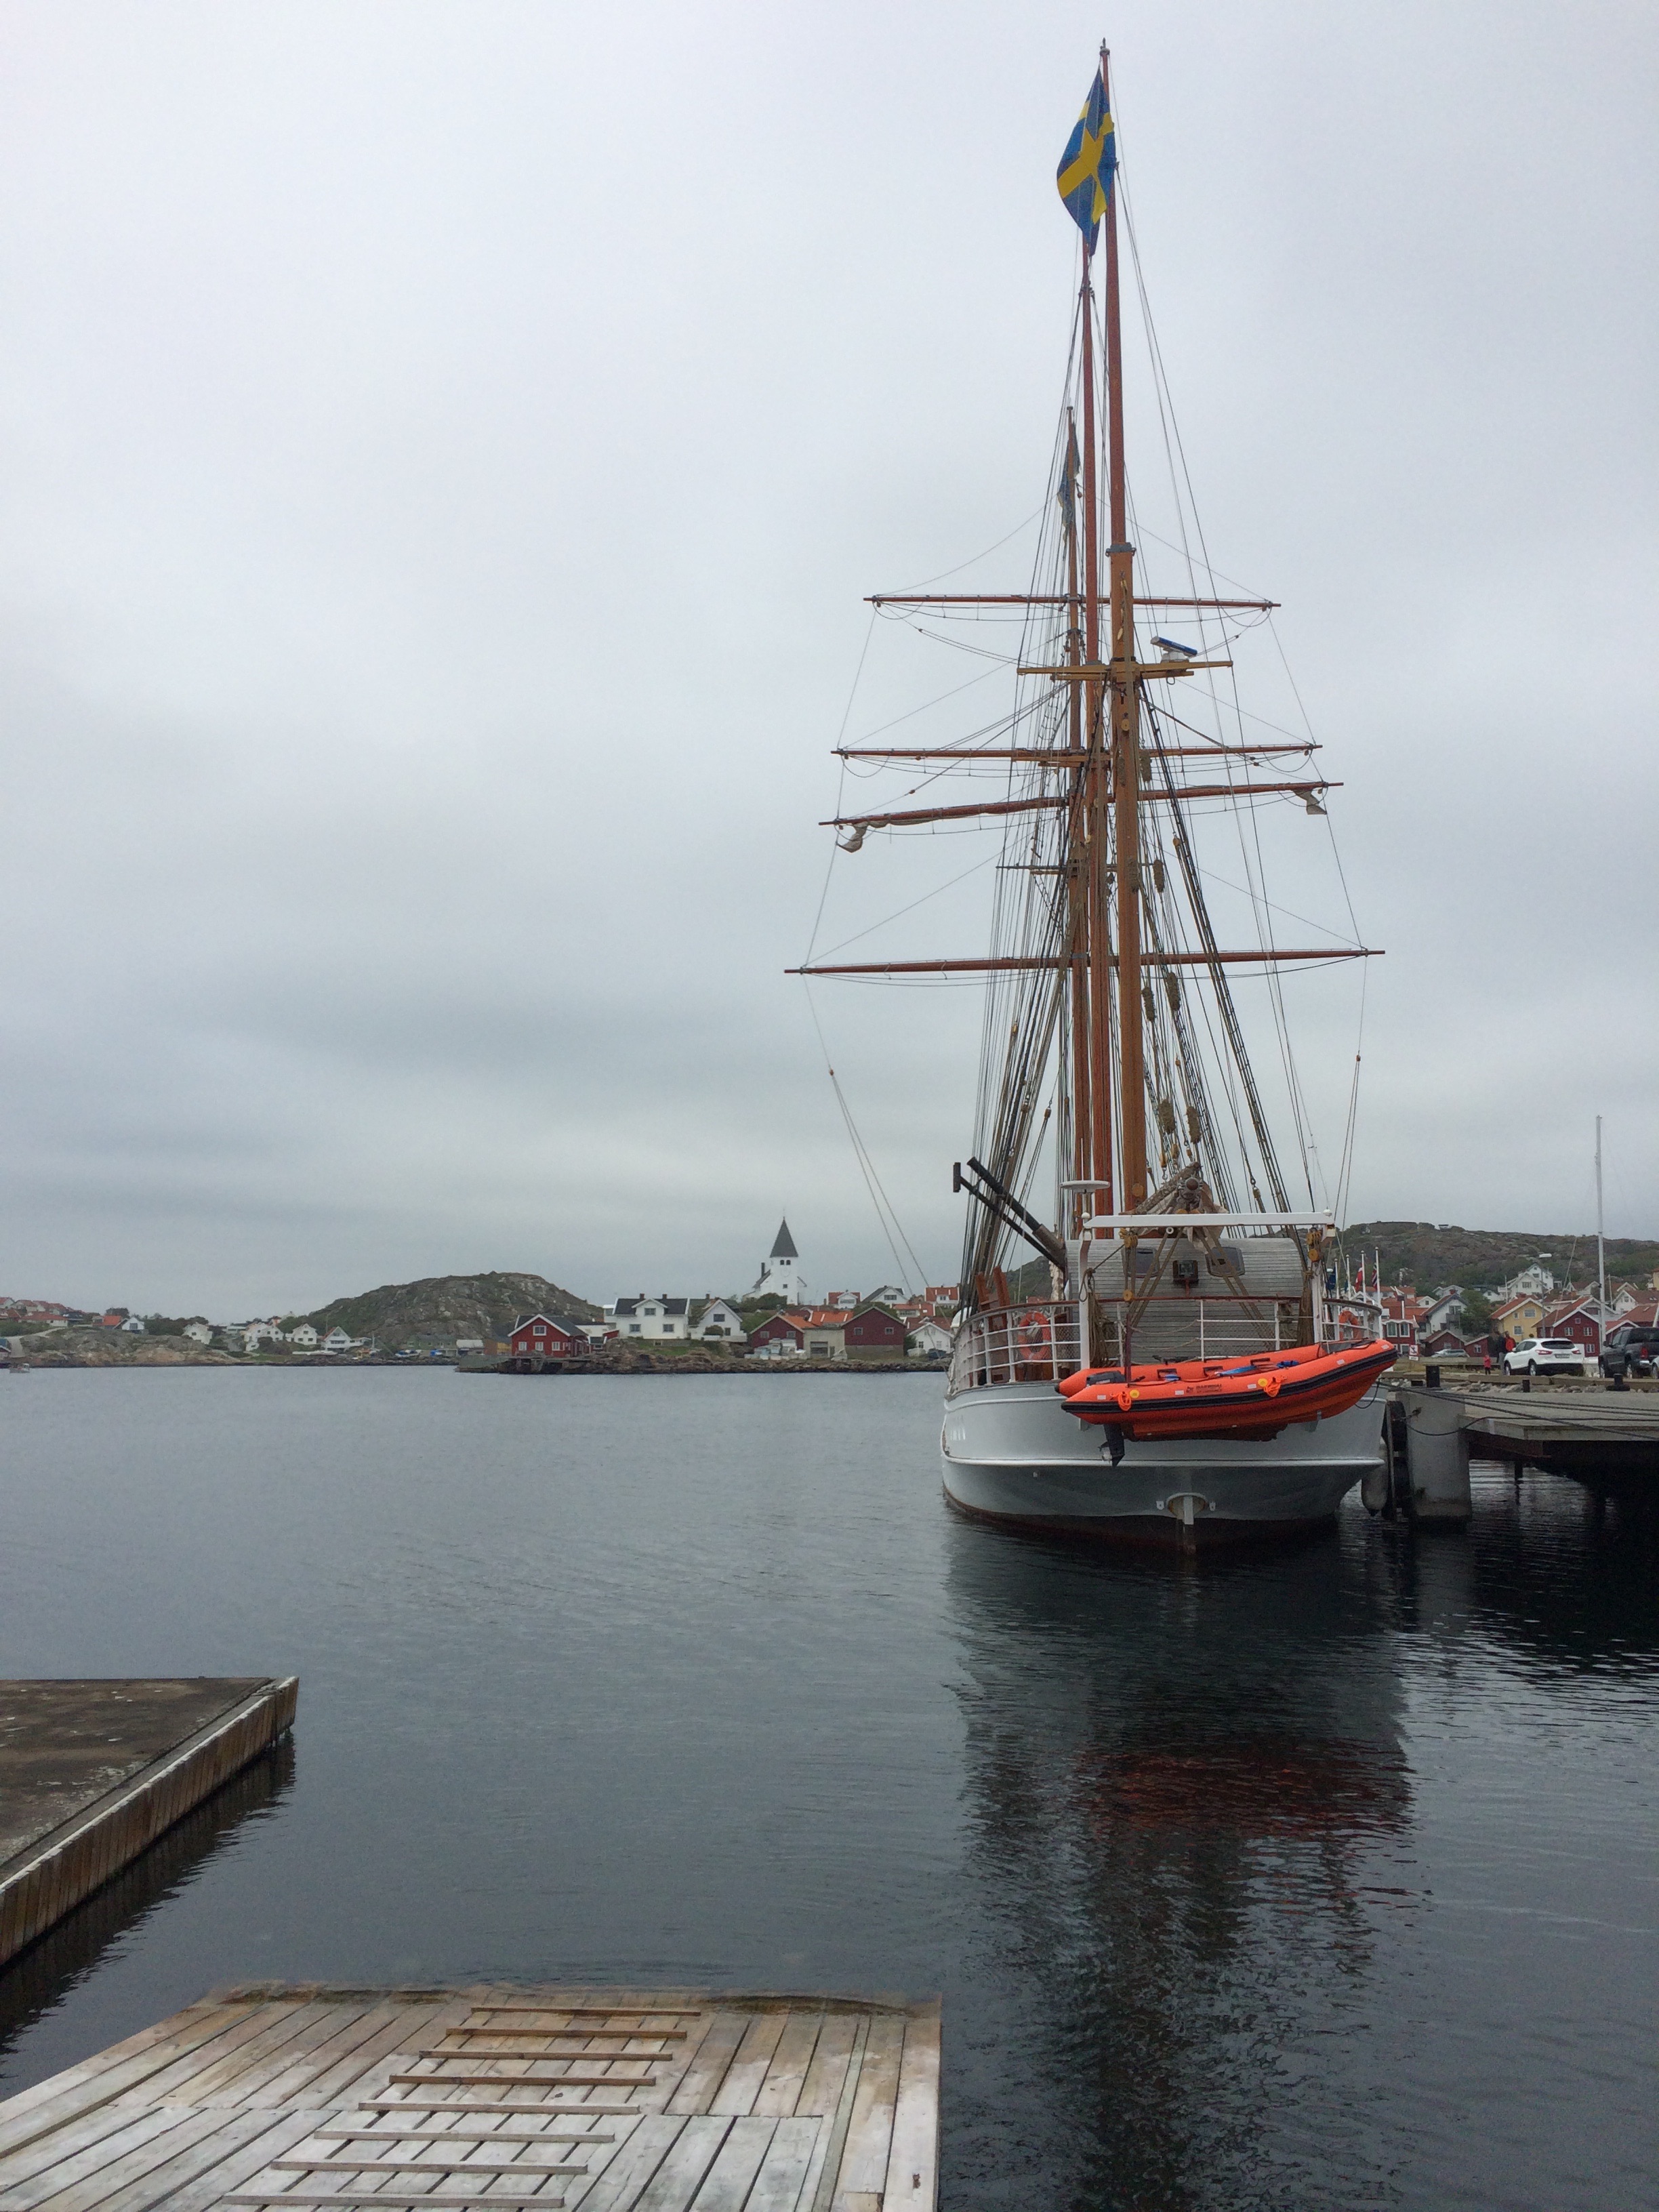
sea, boat, ship, vehicle, mast, harbor, sail, watercraft, schooner, windjammer, barque, sailing ship, tall ship, caravel, brigantine